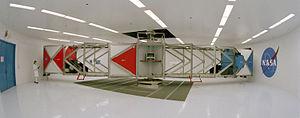
Une centrifugeuse est un appareil destiné à imprimer une accélération, grâce à un mouvement de rotation, à un mélange liquide-solide. Le plus souvent, le mélange est déposé dans un récipient perforé de multiples orifices, la taille de ceux-ci étant suffisamment grande pour laisser passer le liquide et assez petite pour empêcher le passage du solide. Ce type d'appareil peut aussi servir à séparer les mélanges constitués de parties ayant une densité différente.
La colonisation de l'espace, ou colonisation spatiale, est au-delà d'un sujet classique de fiction, un projet astronautique d'habitation humaine permanente et en grande partie auto-suffisante en dehors de la Terre. Elle est liée à la conquête de l'espace.
L'adaptation humaine à l'espace est l'ensemble des études et des techniques qui doivent permettre à l'humain de combattre les conséquences négatives de l'absence de pesanteur sur sa physiologie durant ses séjours dans l'espace. Il s'agit d'un axe de recherche important pour les projets de conquête et de colonisation de l'espace, qui imposeront des séjours et des voyages de longue durée dans le milieu spatial. Les recherches actuelles portent sur l'analyse des effets de l'impesanteur sur les cosmonautes ayant séjourné dans l'espace.